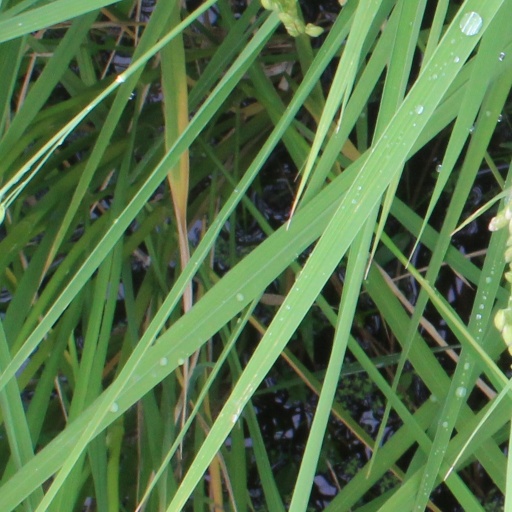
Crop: rice